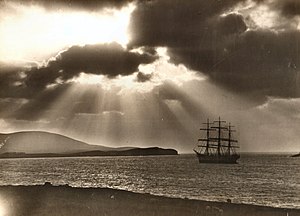
Bressay / Galleri
Bressay er en ø i øgruppen Shetlandsøerne, der med Bressay Sund er adskilt fra hovedøen Mainland. Der er regelmæssig færgeforbindelse fra Maryfield til Lerwick. Øen har ca. 368 indbyggere, er ca. 9 km lang, indtil 5 km bred og den har et areal på 28 km².